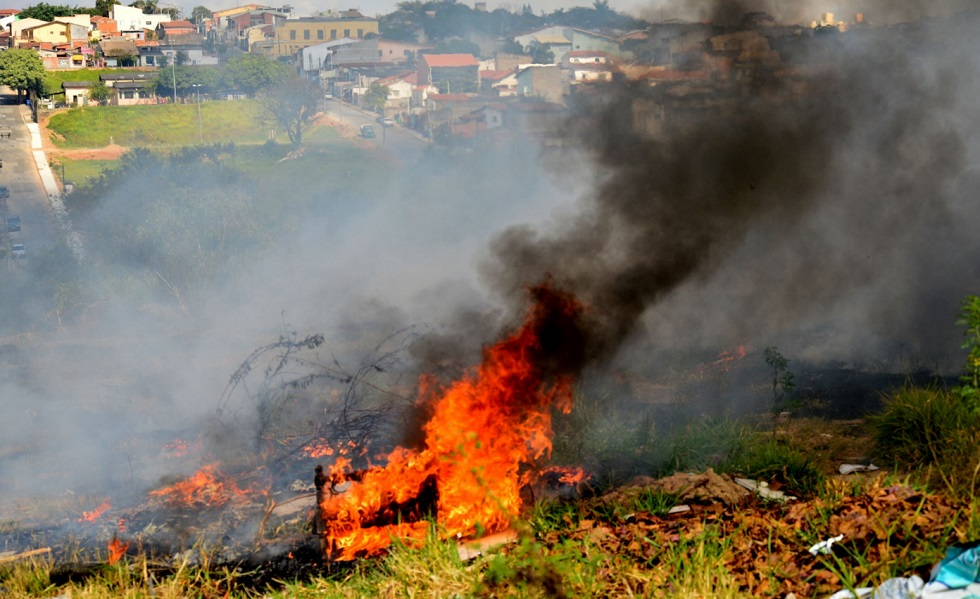
Fire: yes
Smoke: yes